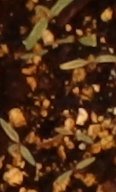
Label: Palmer Amaranth